Root nodule

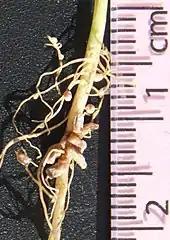
Nitrogen-fixing nodules on a clover root.

Legumes release organic compounds as secondary metabolites called flavonoids from their roots, which attract the rhizobia to them and which also activate "nod" genes in the bacteria to produce nod factors and initiate nodule formation. These "nod" factors initiate root hair curling. The curling begins with the very tip of the root hair curling around the "Rhizobium". Within the root tip, a small tube called the infection thread forms, which provides a pathway for the "Rhizobium" to travel into the root epidermal cells as the root hair continues to curl.